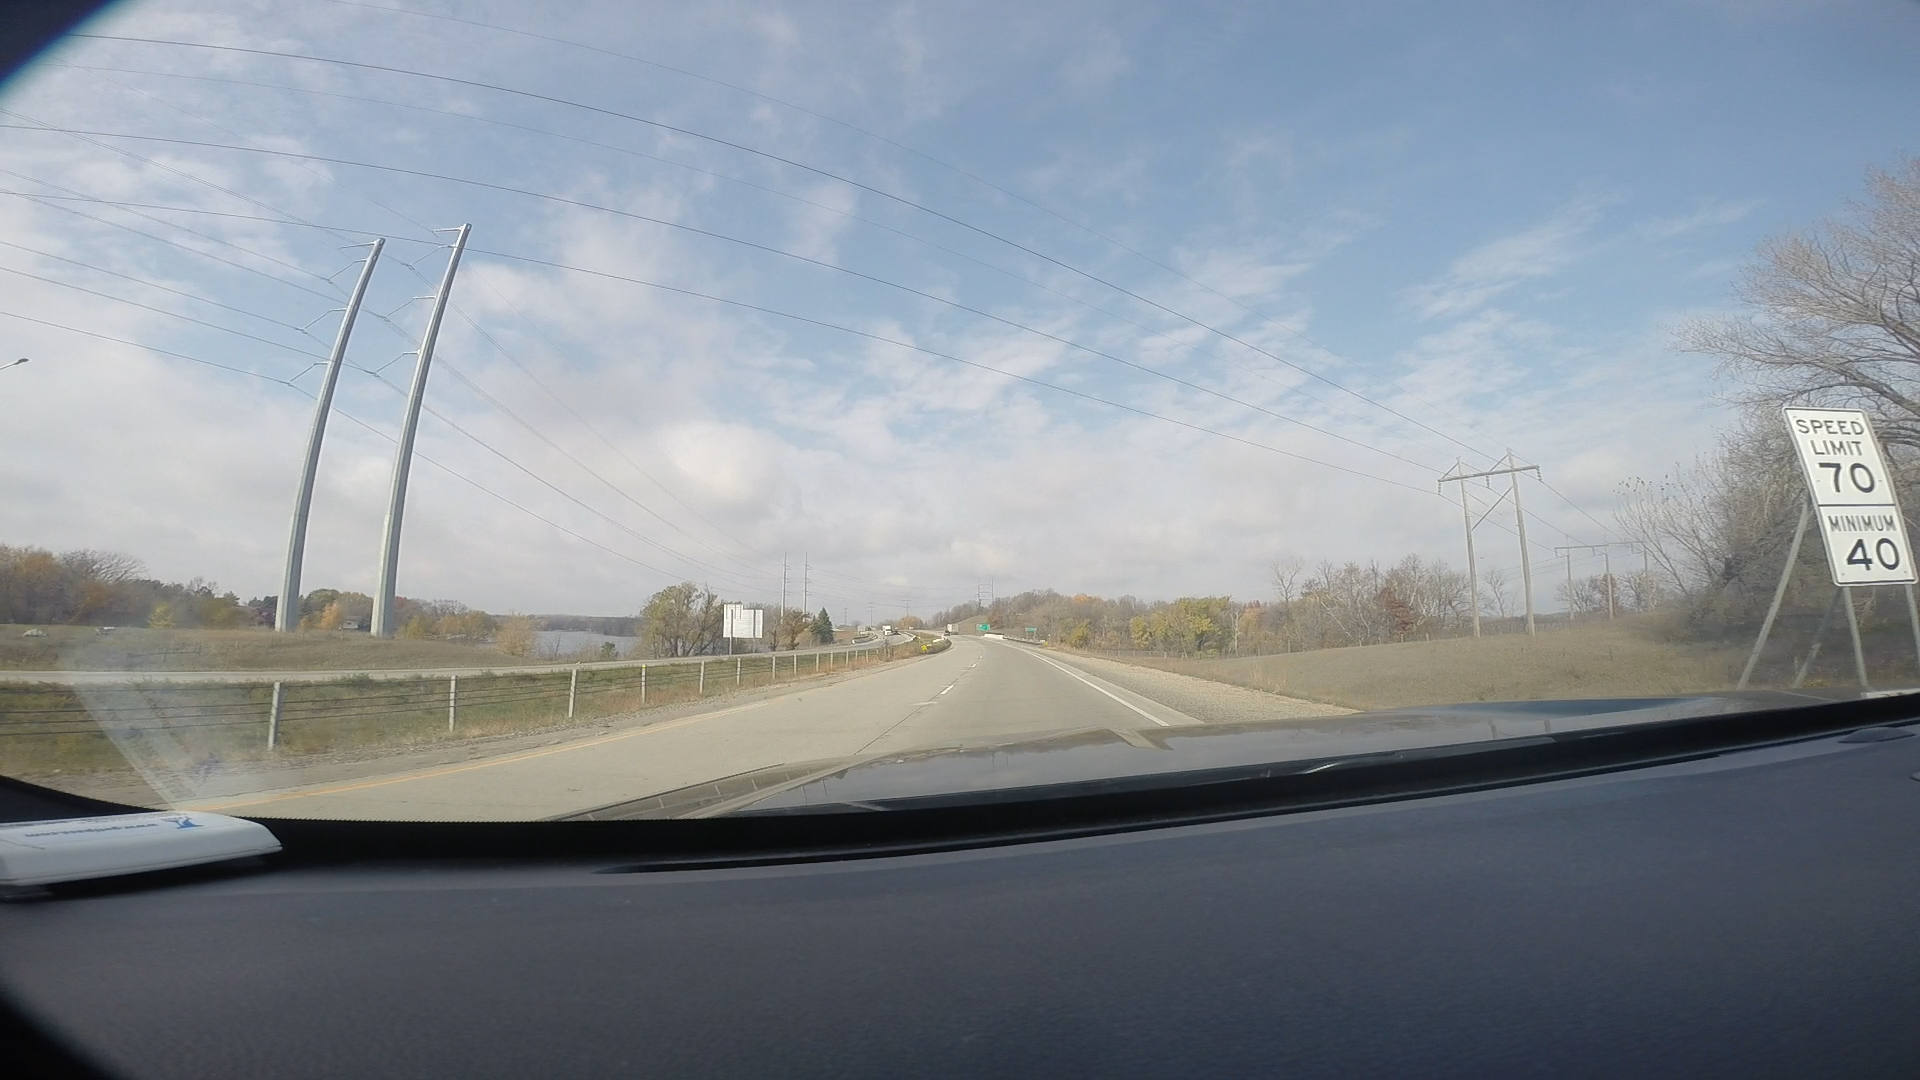
Speed limit sign label: mph70